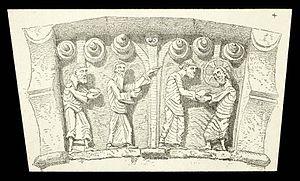
Cessac église St Romain arc triomphal (Drouyn 1870)
L'église Saint-Romain est une église catholique française située dans la commune de Cessac, dans le département de la Gironde, en région Nouvelle-Aquitaine.